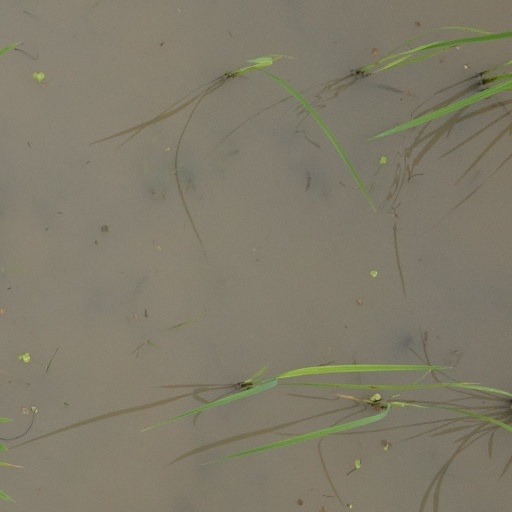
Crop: rice